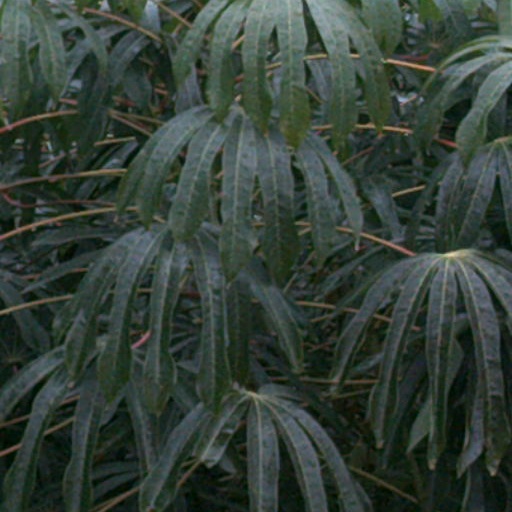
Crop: cassava